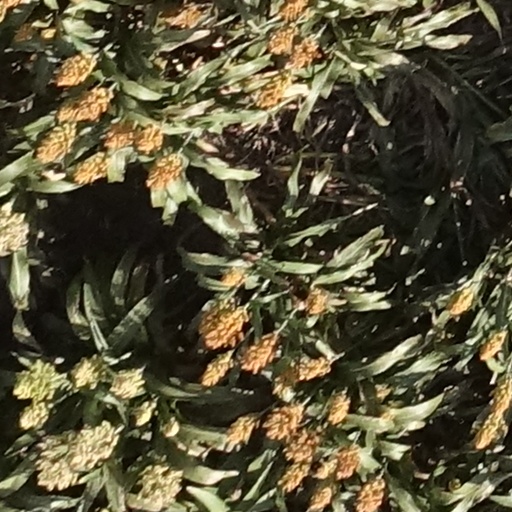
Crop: sorghum